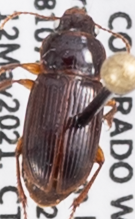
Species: Harpalus desertus
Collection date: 2021-05-12
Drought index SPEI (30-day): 1.382
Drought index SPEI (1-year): -0.476
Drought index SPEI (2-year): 0.23